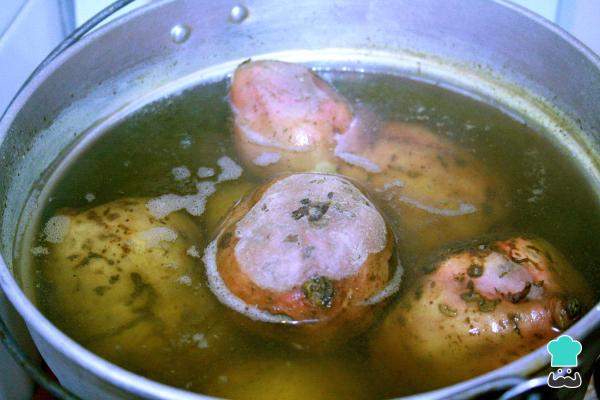
Vierte dentro de un cazo agua suficiente para cubrir las batatas y cocerlas para nuestra receta de tequeños caseros.